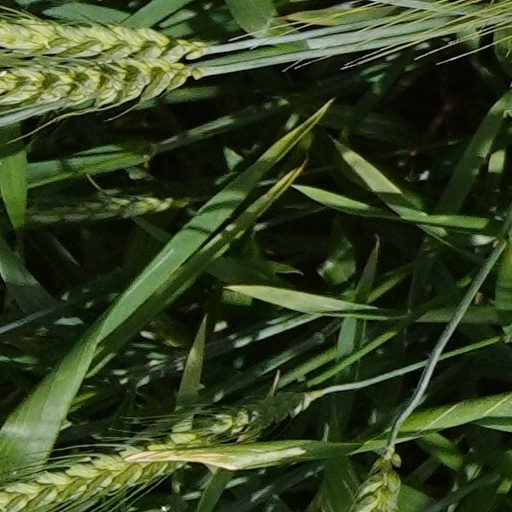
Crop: wheat